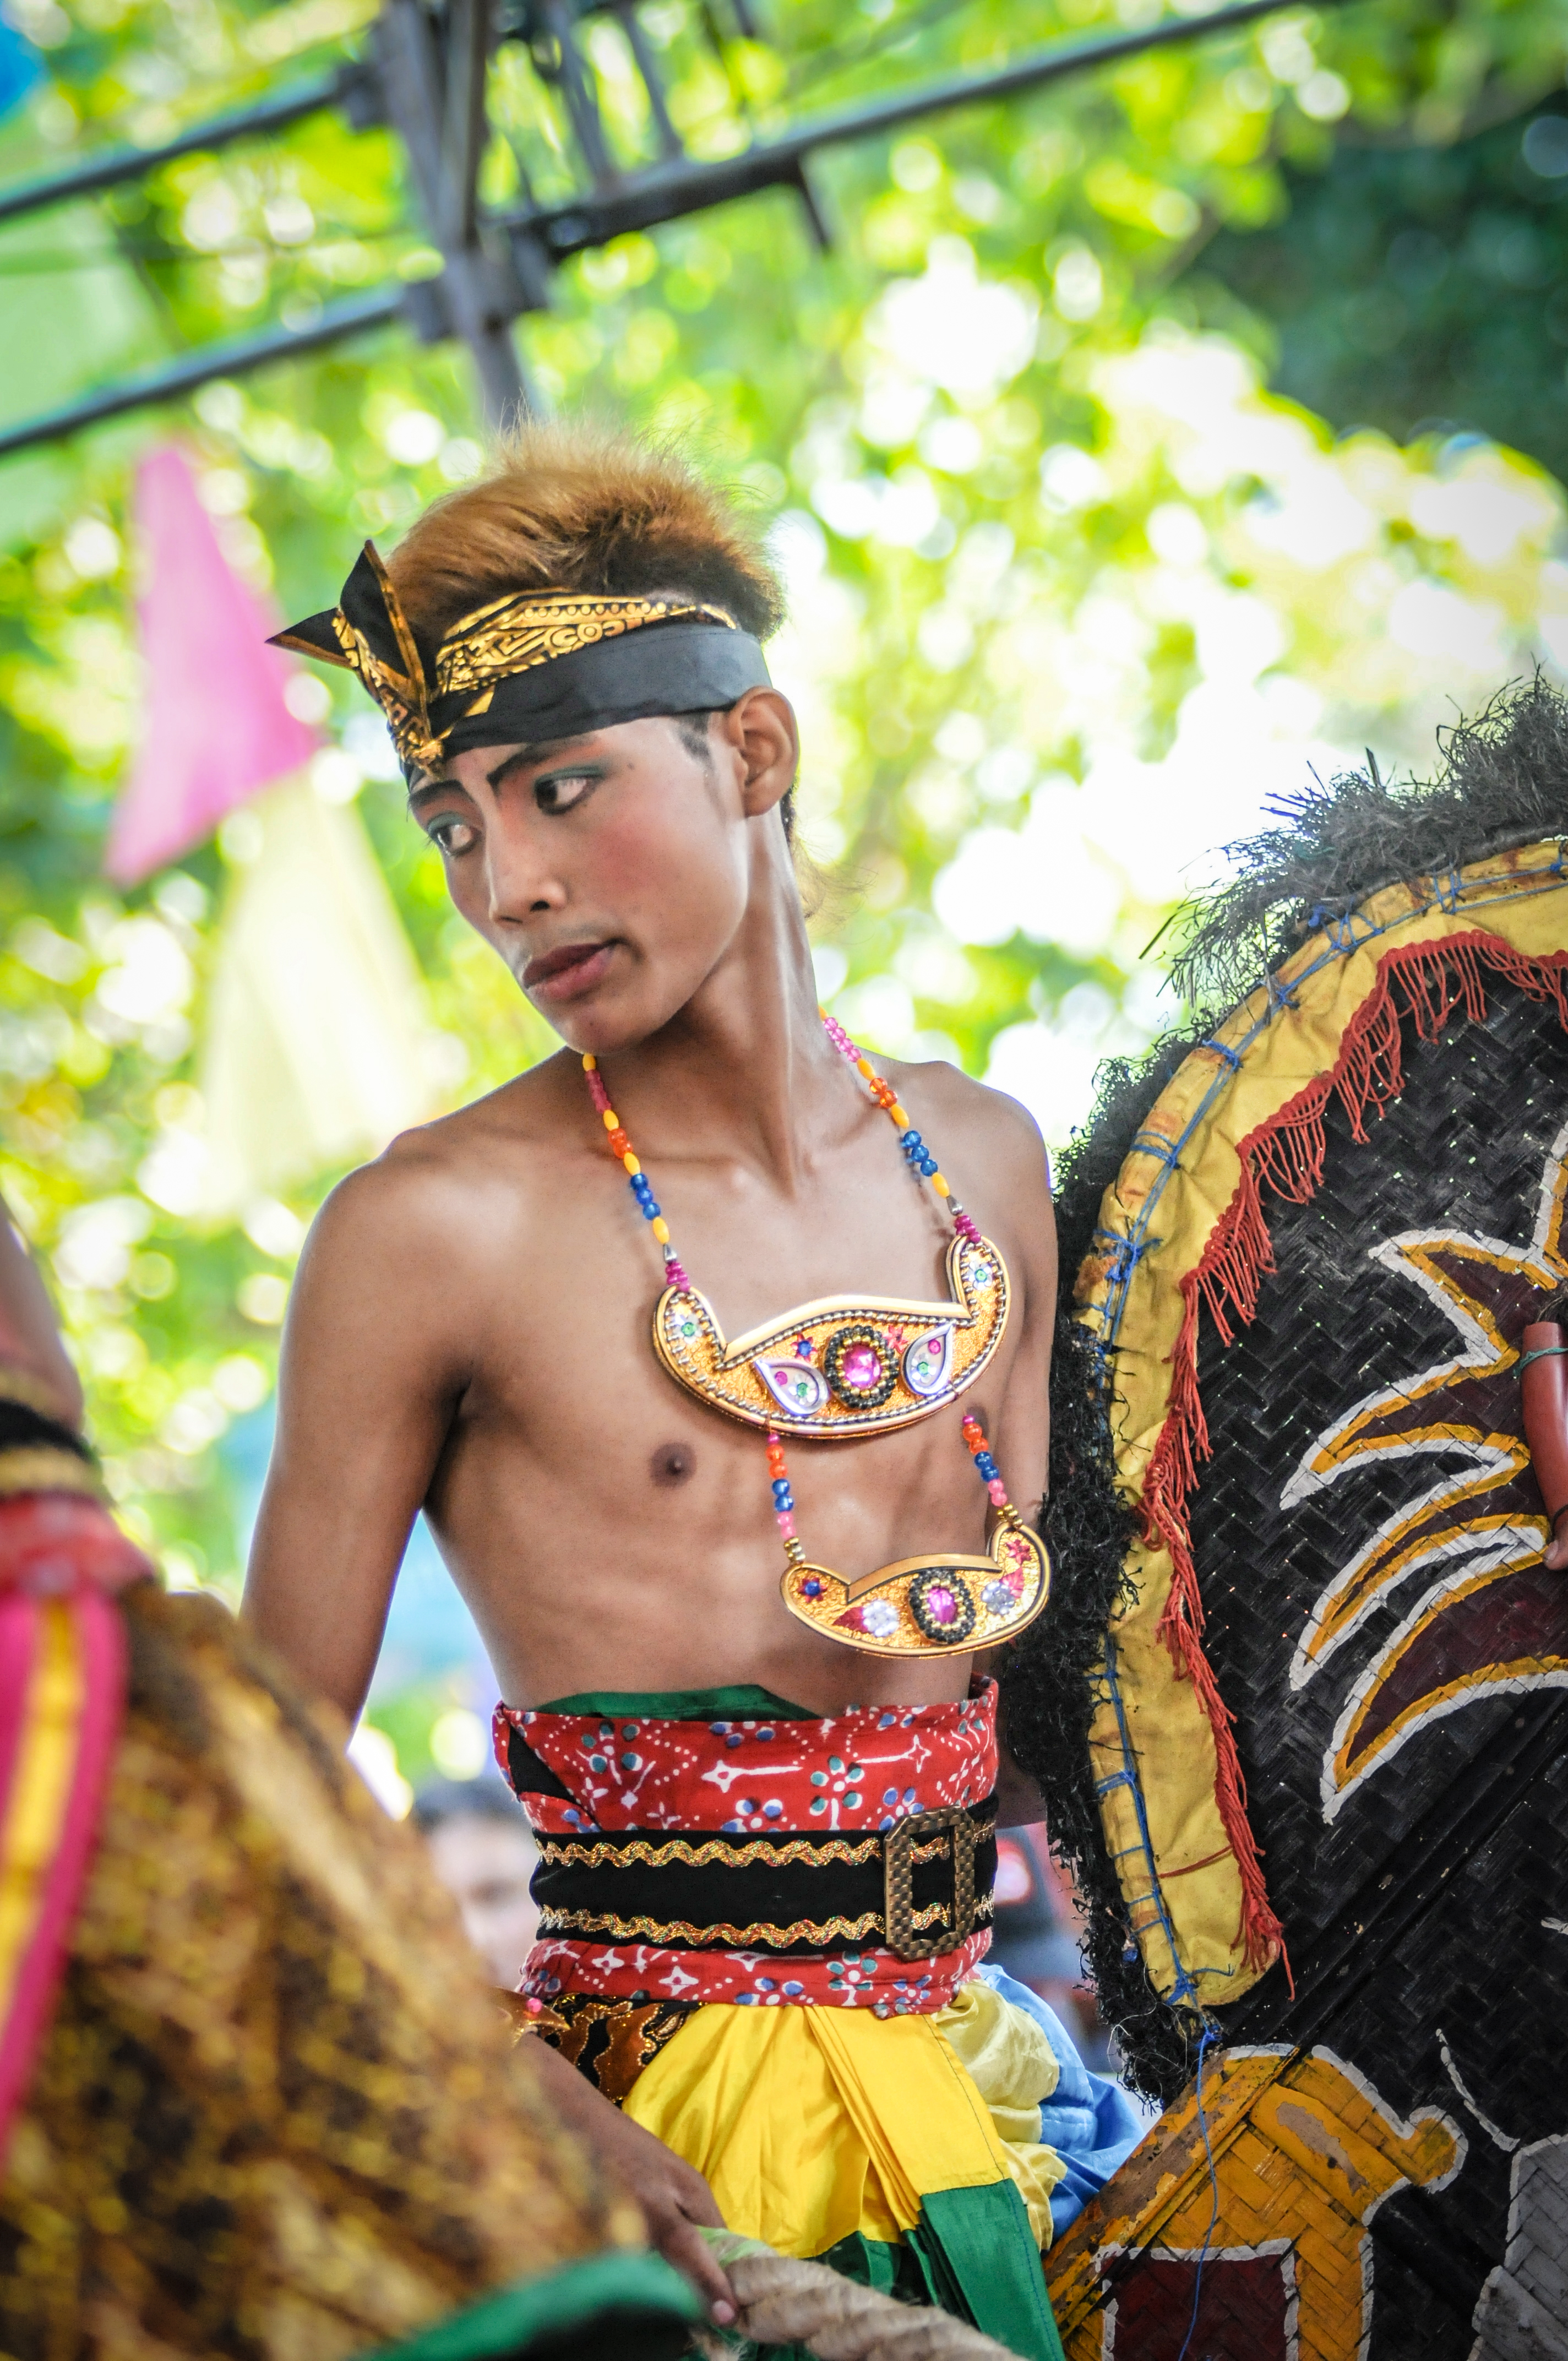
javanese, indonesian, young, dancer, male, traditional, people, tribe, tradition, Barechested, festival, dance, event, carnival